Green Knight

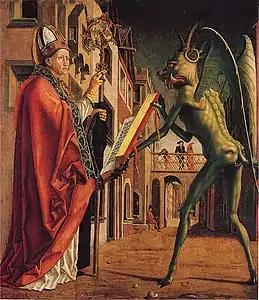
Michael Pacher's painting of a green Devil with Saint Augustine in 1475. Poetic contemporaries such as Chaucer also made associations between the colour green and the devil, causing scholars to make similar associations in readings of the Green Knight.

In English folklore and literature, green has traditionally been used to symbolise nature and its embodied attributes, namely those of fertility and rebirth. Critics have claimed that the Green Knight's role emphasises the environment outside of human habitation.